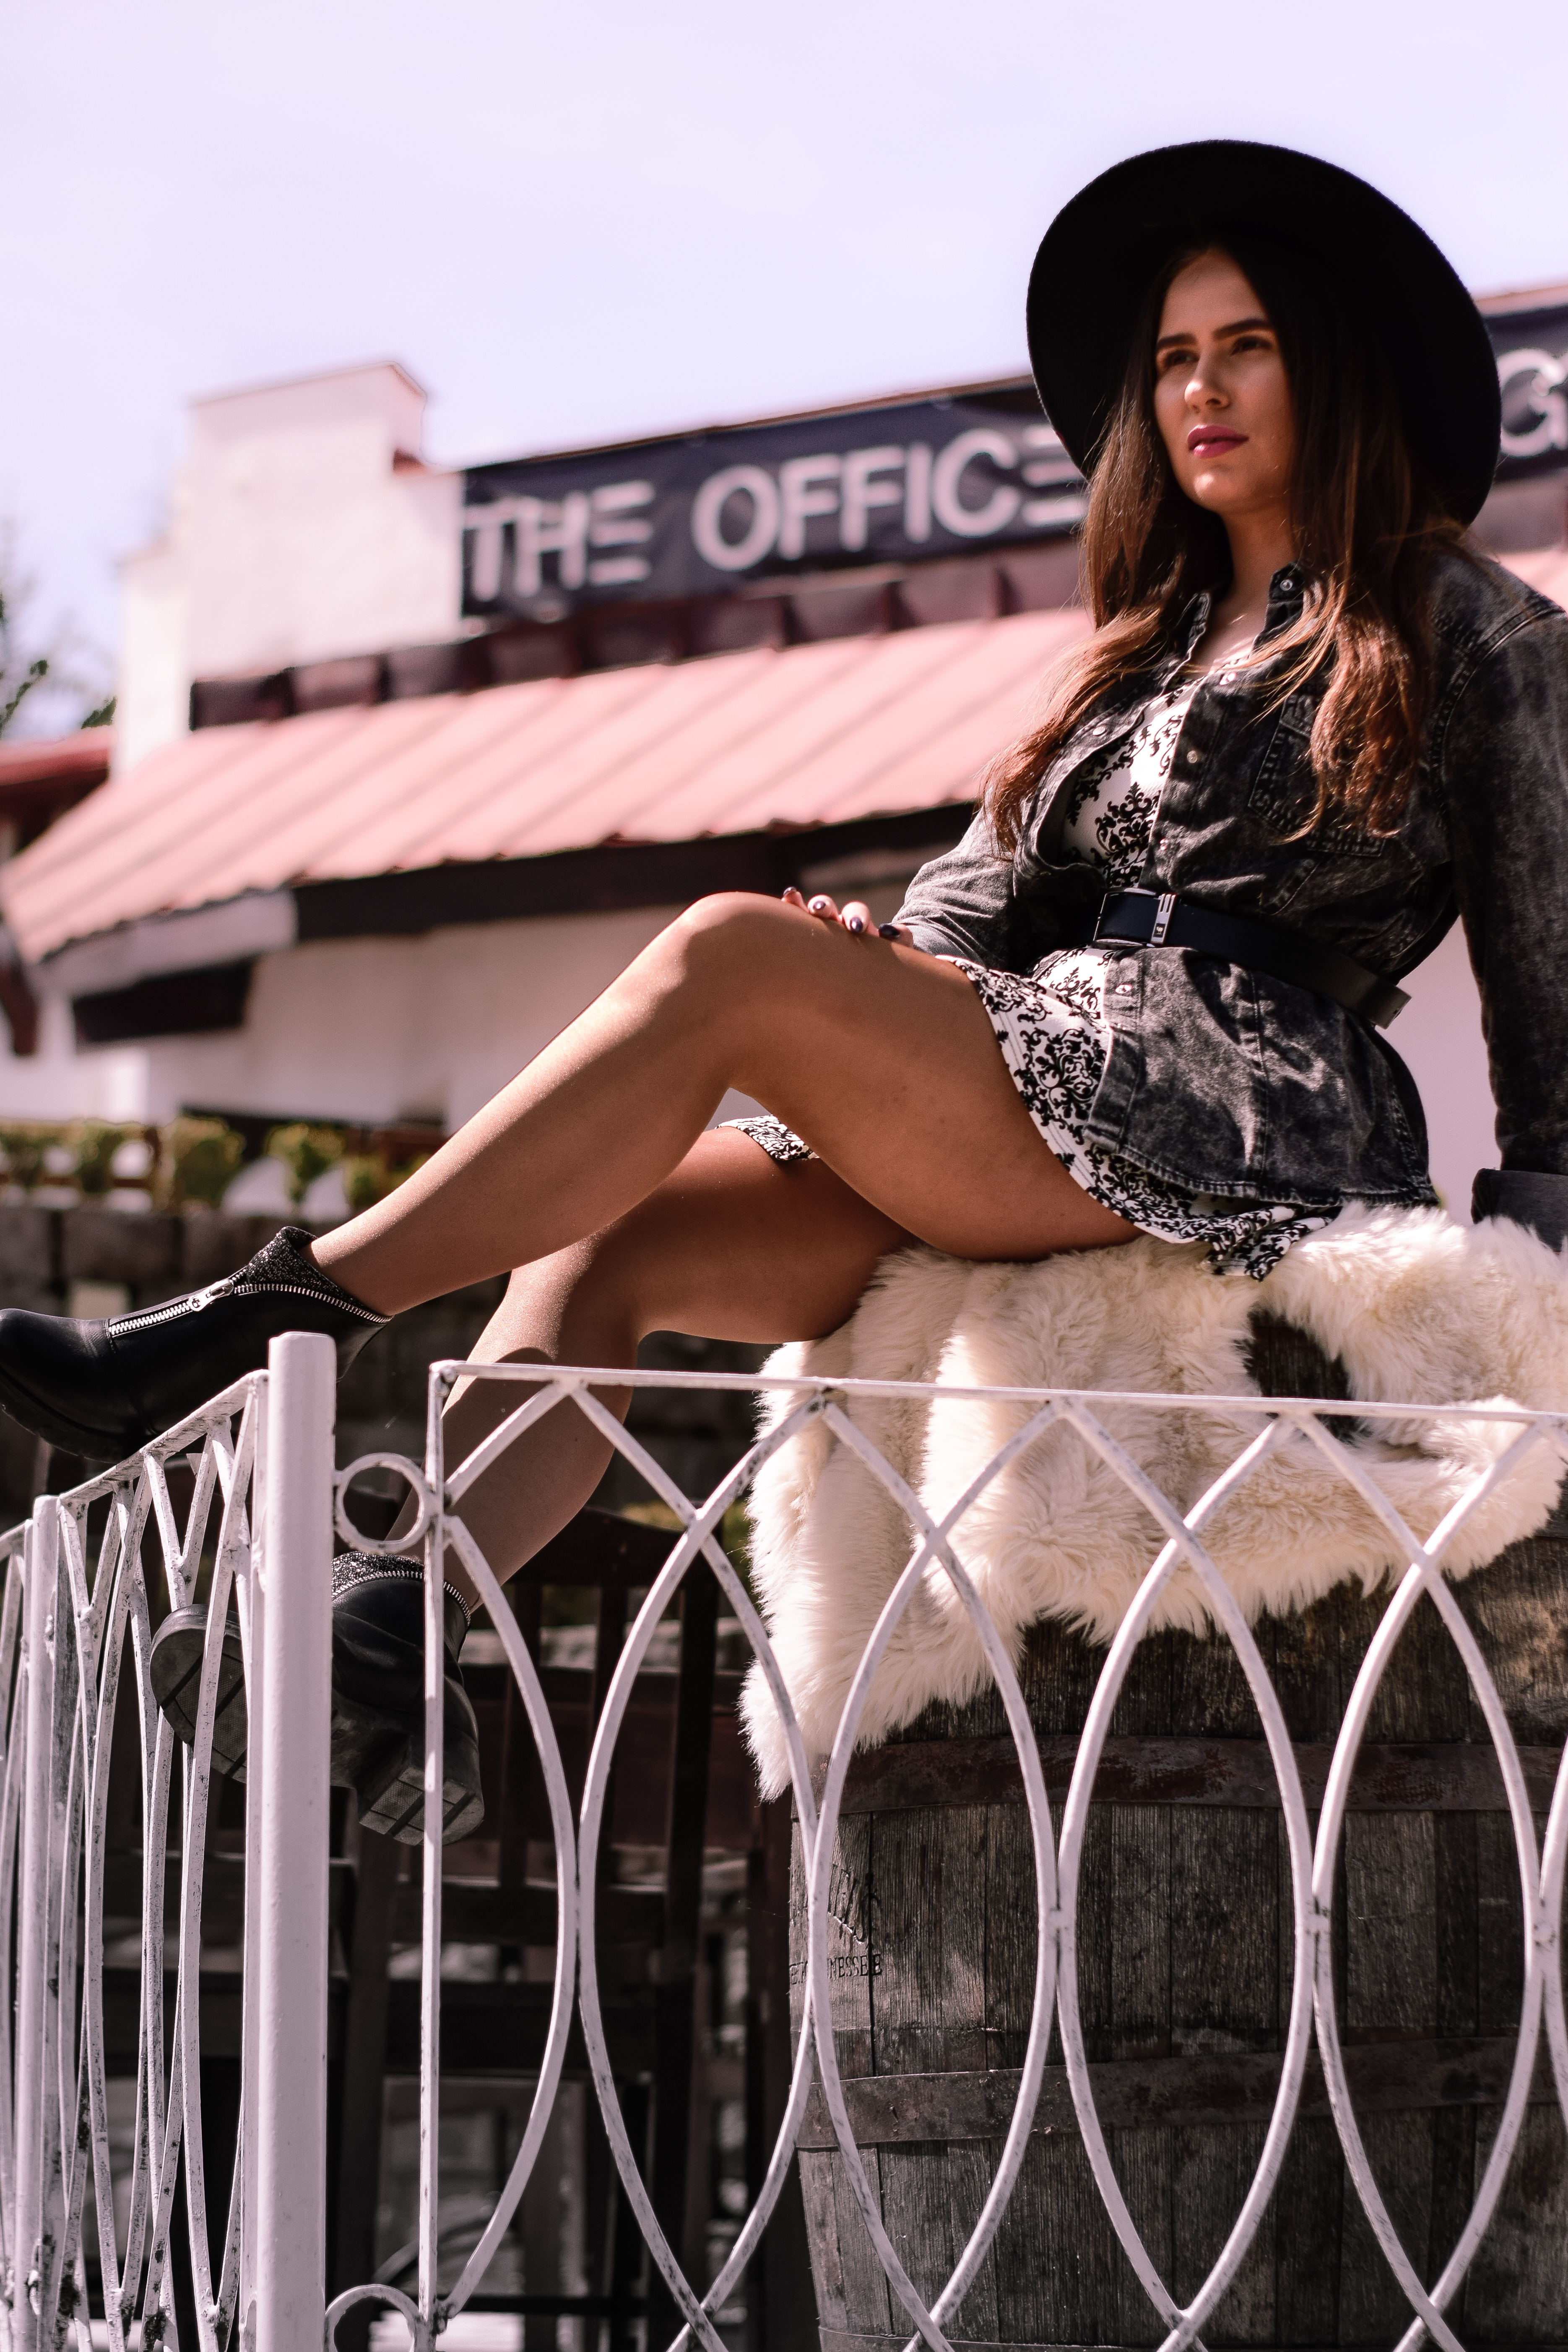
special, woman, beauty, girl, lady, leg, sitting, model, human body, photo shoot, thigh